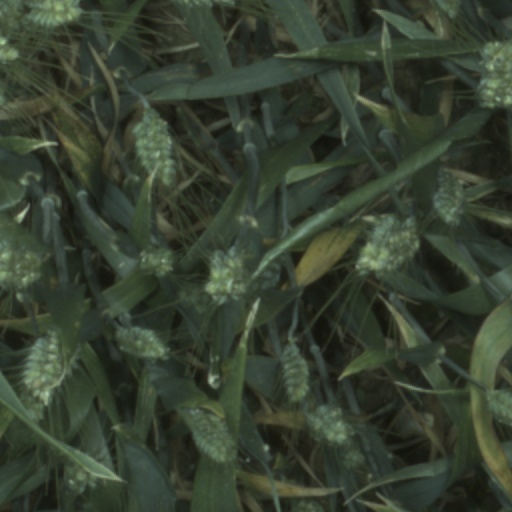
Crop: wheat